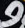
Number: 9